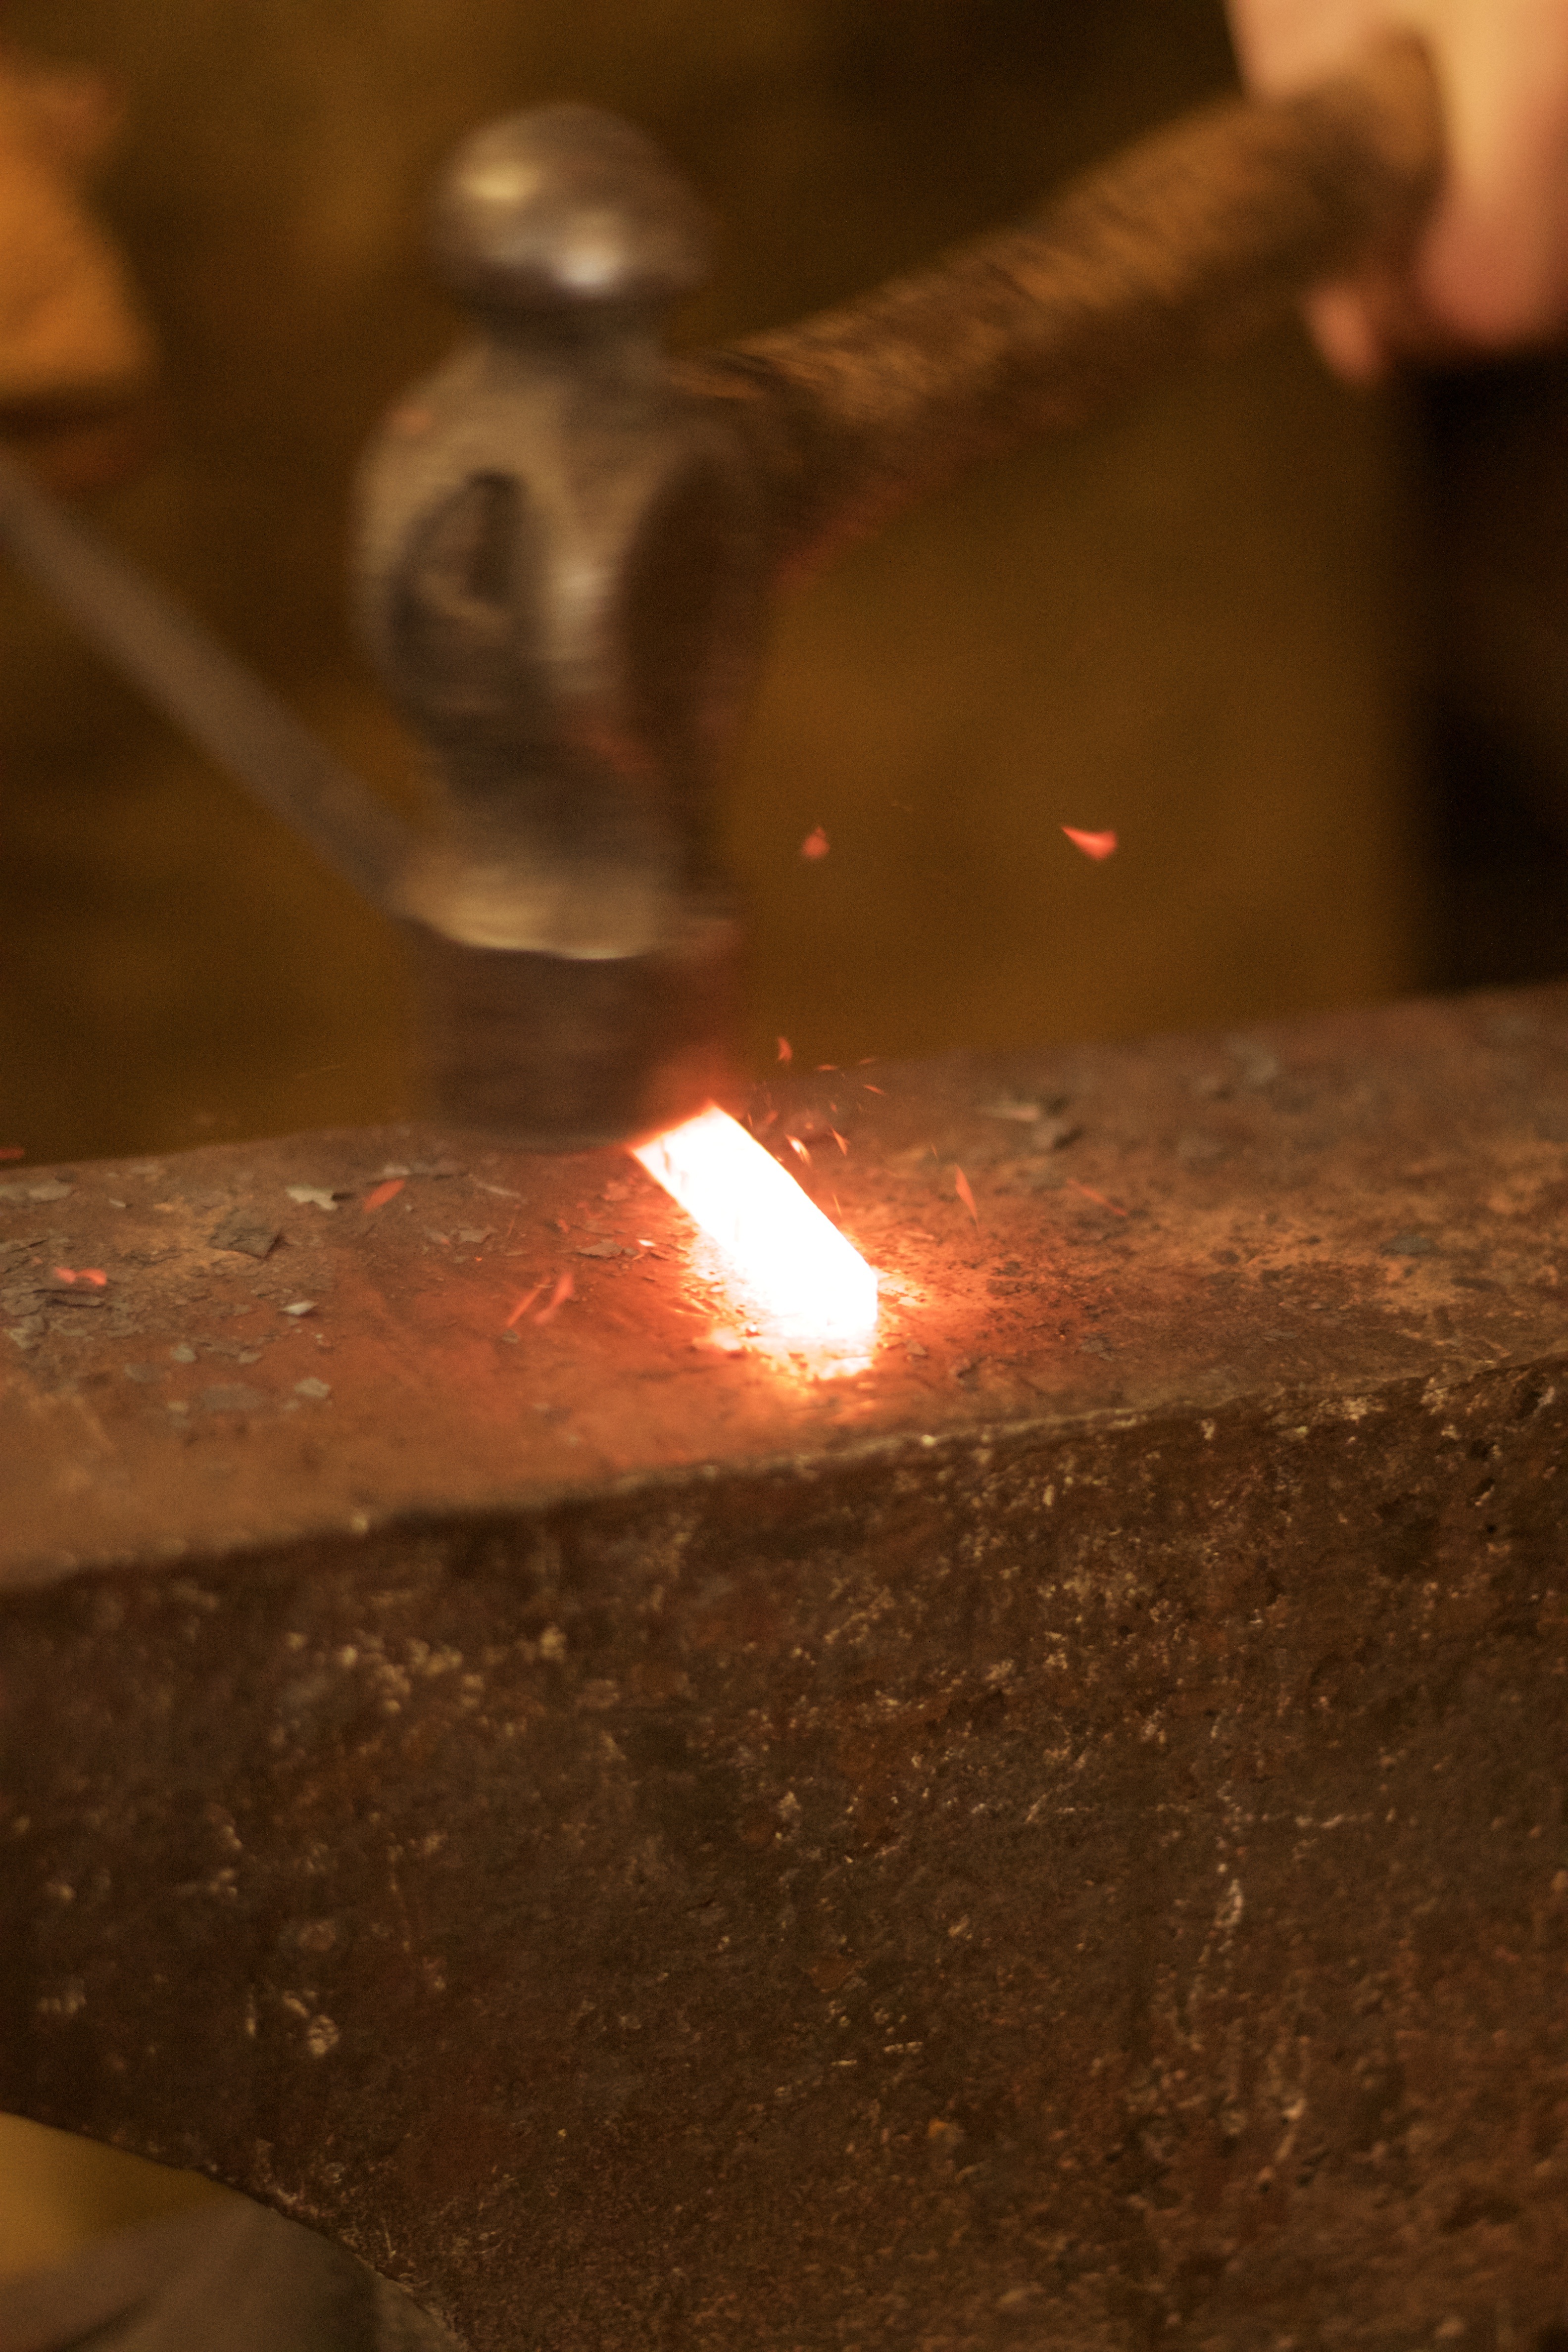
workshop, smoke, steel, hammer, metal, fire, soil, darkness, industry, manufacturing, iron, forge, metalwork